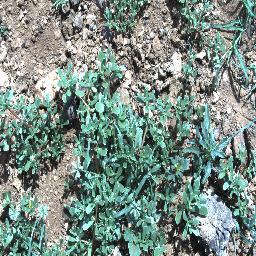
Label: negative